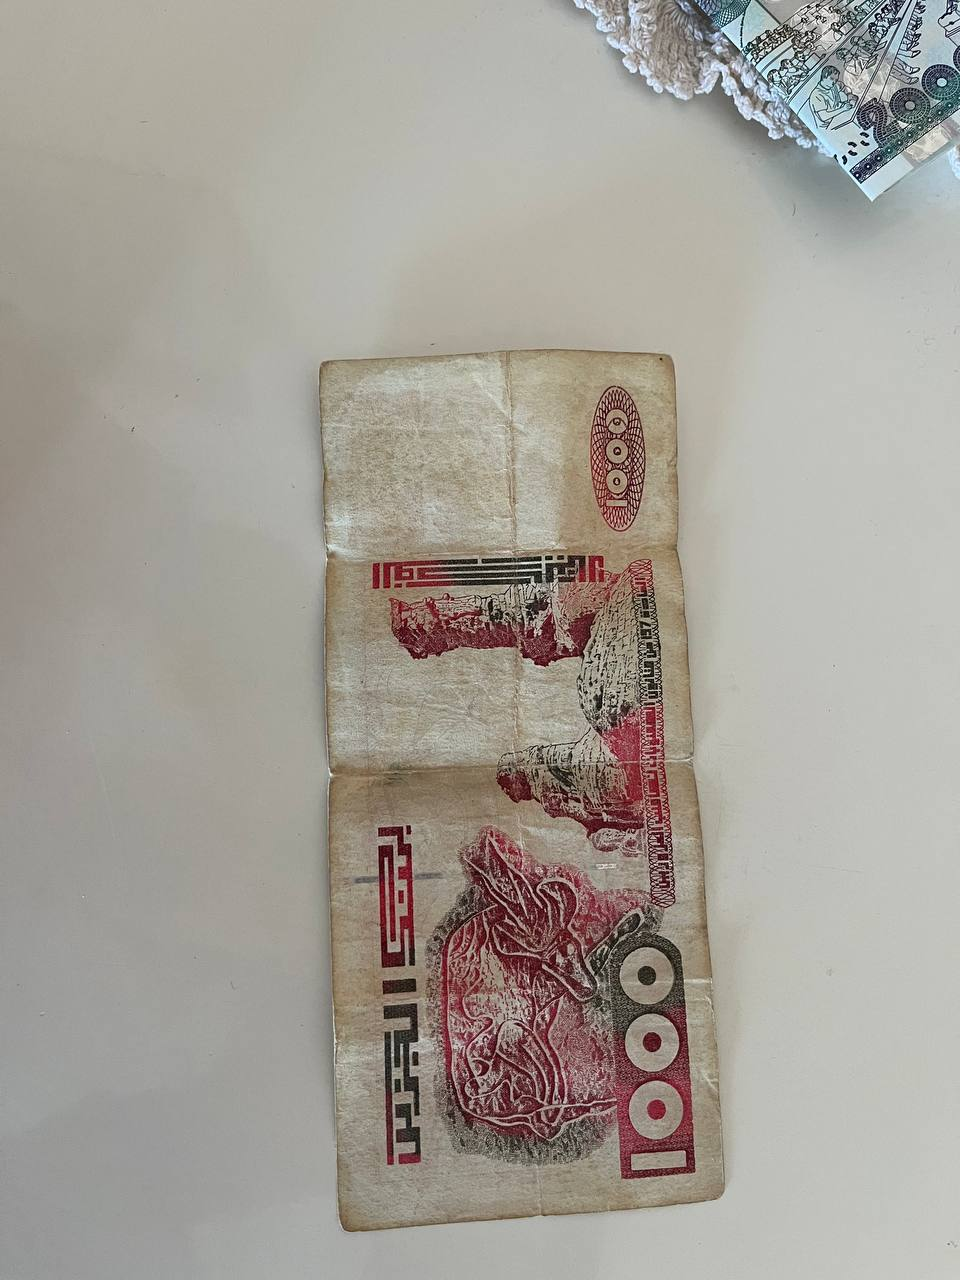
Denomination: 1000DZD